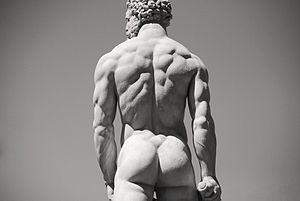
Les Mouillages est la cinquième chanson de l'album Chœurs de Bertrand Cantat, Pascal Humbert, Bernard Falaise et Alexander MacSween conçu pour constituer les chœurs antiques de la trilogie « Des femmes » de Sophocle adaptée et mise en scène en 2011 par Wajdi Mouawad. Elle illustre Les Trachiniennes, le premier volet de la trilogie.
Chœurs est un album musical de Bertrand Cantat, Pascal Humbert, Bernard Falaise et Alexander MacSween publié sur les plates-formes de téléchargement le 21 novembre 2011 et sur support physique le 16 décembre 2011 aux éditions Actes Sud. Les dix-sept chansons composées par le quatuor musical sur les textes du tragique grec Sophocle, traduits par Robert Davreu, constituent les chœurs antiques de la trilogie théâtrale « Des femmes » du metteur en scène libano-québécois Wajdi Mouawad créée en juin 2011.
Le losange de Michaelis est une zone en forme de losange, qui apparaît, plus ou moins visible, dans le bas du dos de certains êtres humains. Elle est normalement délimitée à gauche et à droite par les fossettes sacro-iliaques, et en bas par le début du sillon interfessier.